Bishton, Staffordshire

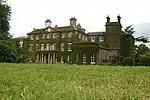
Bishton Hall

Bishton Hall is an 18th-century Grade II* listed manor house on Bellamour Lane. Formerly used as a school, it is now an auction house.